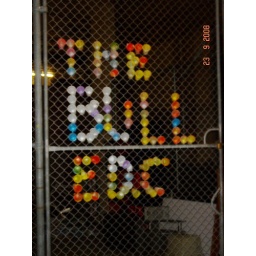
white plastic cups in a wire fence